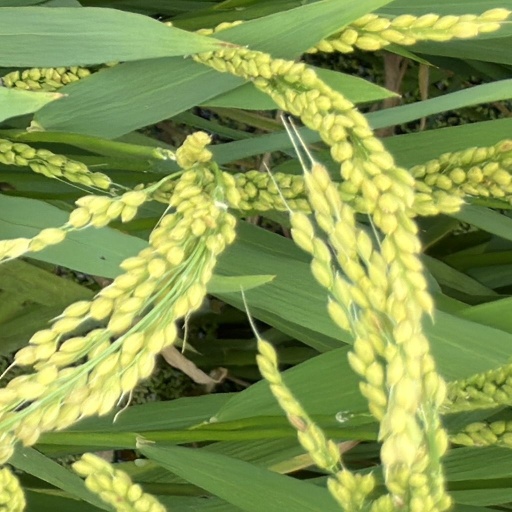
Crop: rice